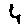
Label: 4